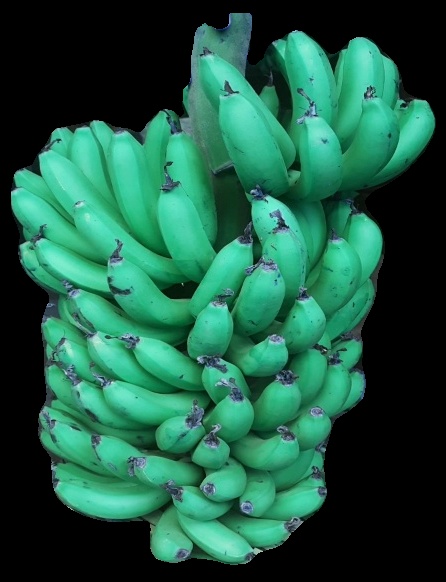
Variety: pachbale
Grade: grade1